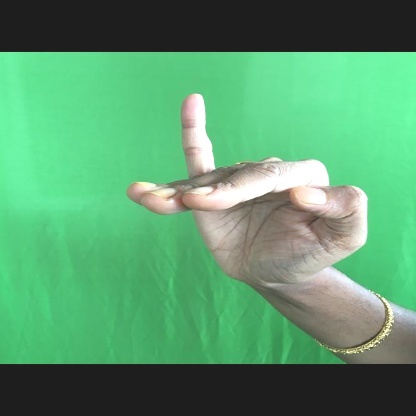
Mudra: Hamsapaksha